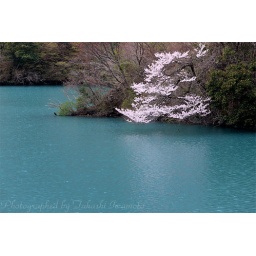
At a green lake in spring.